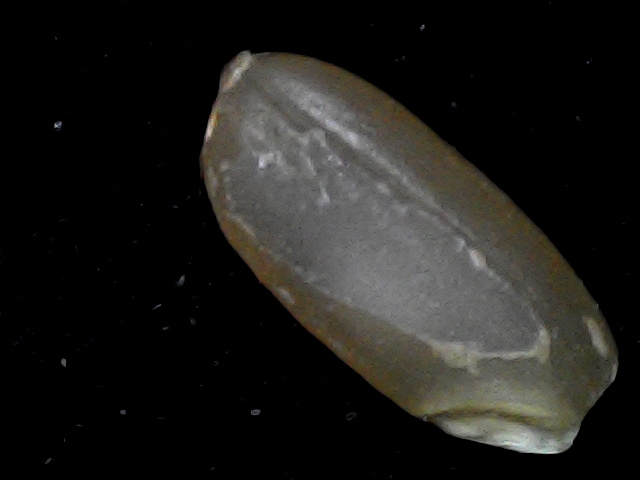
Rice variety: BD76